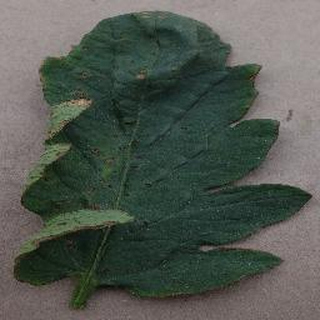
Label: tomato_bacterial_spot